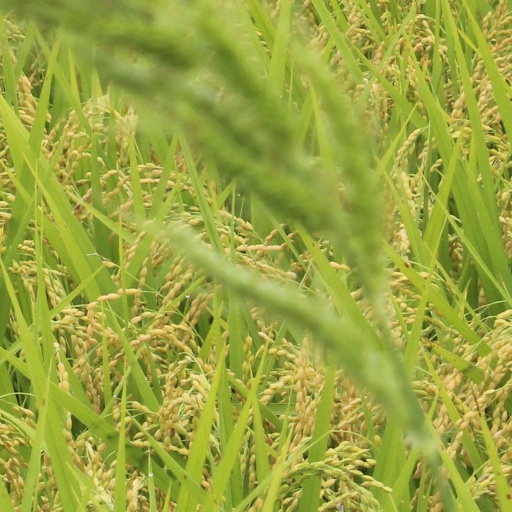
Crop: rice